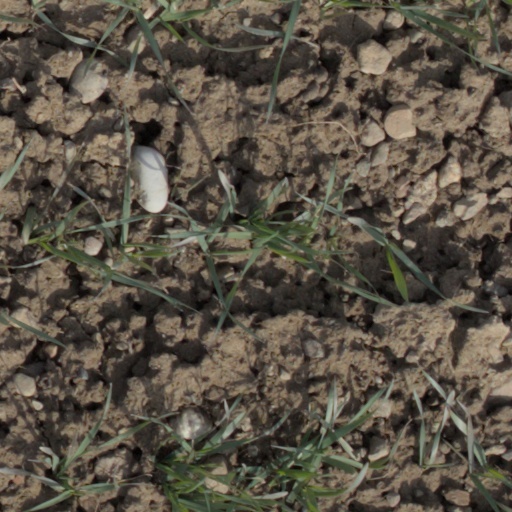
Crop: wheat